Ch'eqofo River

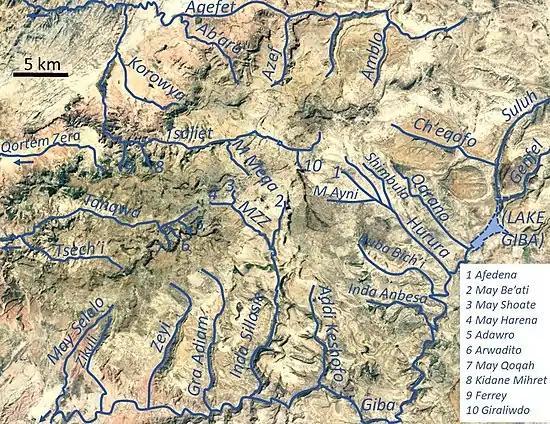
The river in the radial drainage network of Dogu’a Tembien

It is a confined ephemeral river, locally meandering in its narrow alluvial plain, with an average slope gradient of 39 metres per kilometre. With its tributaries, the river has cut a deep gorge.